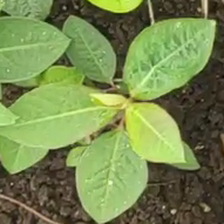
Weed species: Moti_dudhi(Euphorbia_geneculata_L)